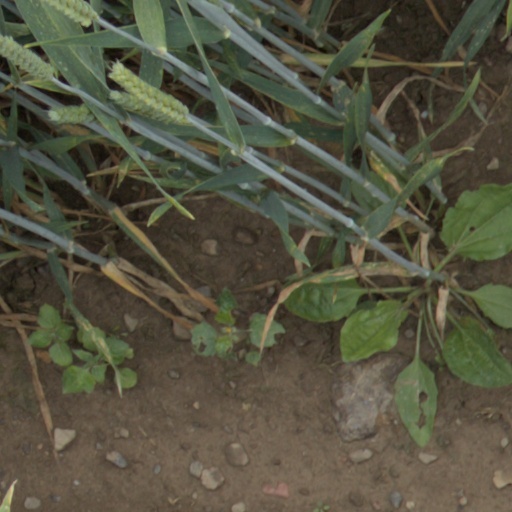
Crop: wheat